George V. Forman

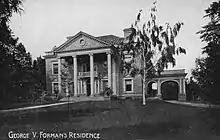
Forman Residence on Delaware Avenue, Buffalo, New York

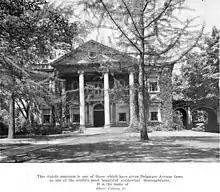
Forman Residence on Delaware Avenue (when it was owned by Oliver Cabana Jr.)

In 1893, Forman built the "beaux arts" classical mansion, now known as the Forman-Cabana House, for his family at 824 Delaware Avenue in Buffalo in the present day Delaware Avenue Historic District. The home was designed by Green & Wicks with E. B. Green serving as the principal designer. The home is fronted by prominent columns and features yellow Roman brick, and the round arched front entrance has flanking paired fluted Ionic pilasters. Today, the residence is home to Child and Family Services and the Stanley G. Falk School, which is located in the carriage house.